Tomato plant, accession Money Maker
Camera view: horizontal (90 deg, fisheye); turntable rotation: 210 degrees
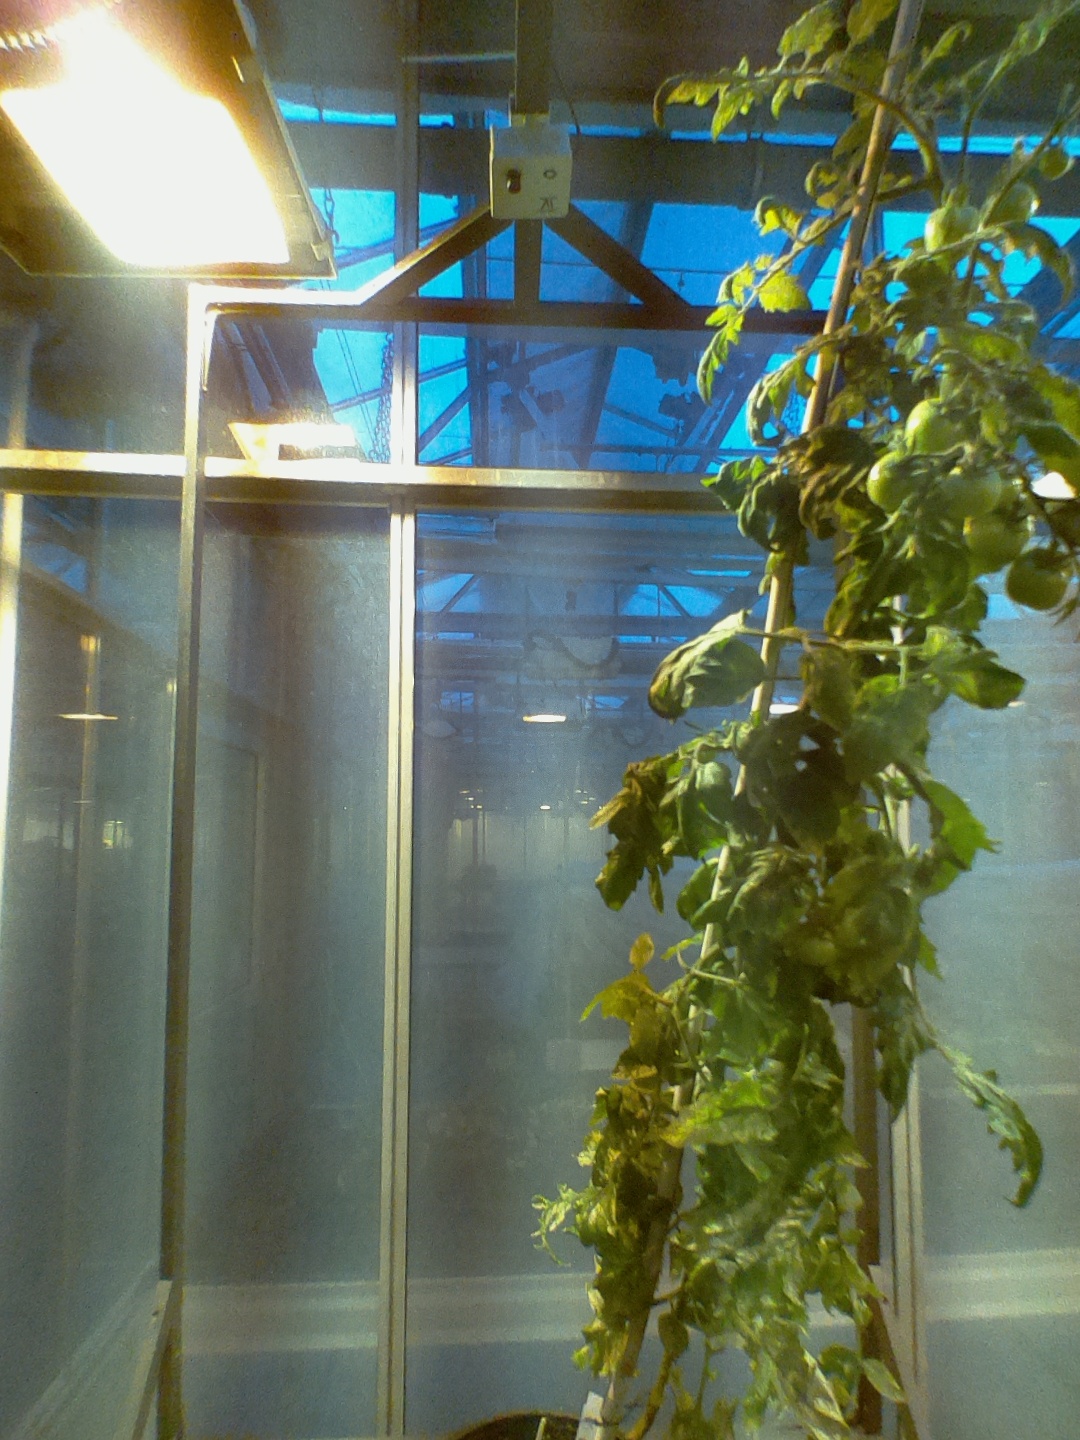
BBCH growth stage 78: 80% -90% of final fruit size